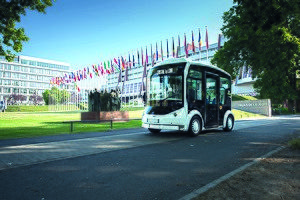
Cristal le véhicule ""vert"" de LOHR."
Lohr est un groupe industriel privé français ayant son siège social à Hangenbieten en Alsace, près de Strasbourg, spécialisé dans la conception et la réalisation de systèmes de transport de biens et de personnes.